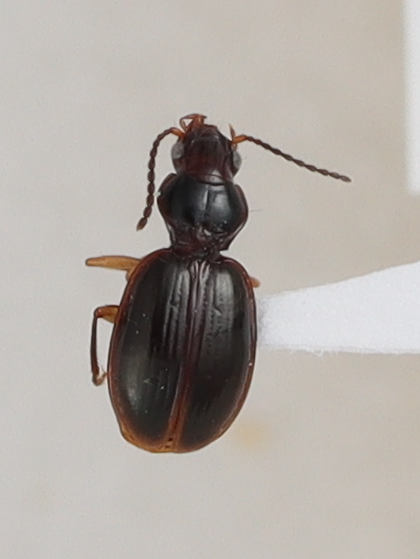
Scientific name: Mecyclothorax konanus
Plot: 14
Trap: S
Collected: 20220615